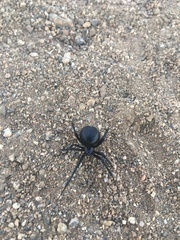
Species: Lactrodectus_hesperus